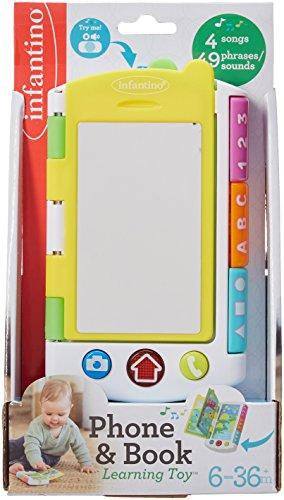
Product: Infantino Noodling Smarty Phonebook
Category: Toys & Games | Kids' Furniture, Décor & Storage
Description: Two magical modes-Pretend Phone and Mini Book.
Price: $9.90